History of education in Spain

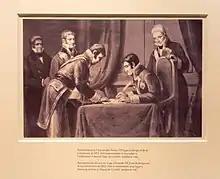
Abrogation of the 1812 Constitution by Ferdinand VII. The return to absolutism during the reign of this monarch meant backwardness and isolation in terms of education.

In the Modern Age, the first-born sons inherited their parents' wealth, so the children who followed them had to dedicate themselves to the arts, and so they entered colleges or universities. The lower nobility, made up of the "hidalgos" (people with noble titles but no money), also attended them. It was a time when university education gave people the opportunity to move up the social ladder and acquire prestige, since their services and knowledge were required by kings. The most important universities were those of Salamanca, Alcalá de Henares and Valladolid. The degrees studied were theology, jurisprudence and medicine. Latin and the liberal arts were also taught, which coexisted with the medieval scholastic tradition.